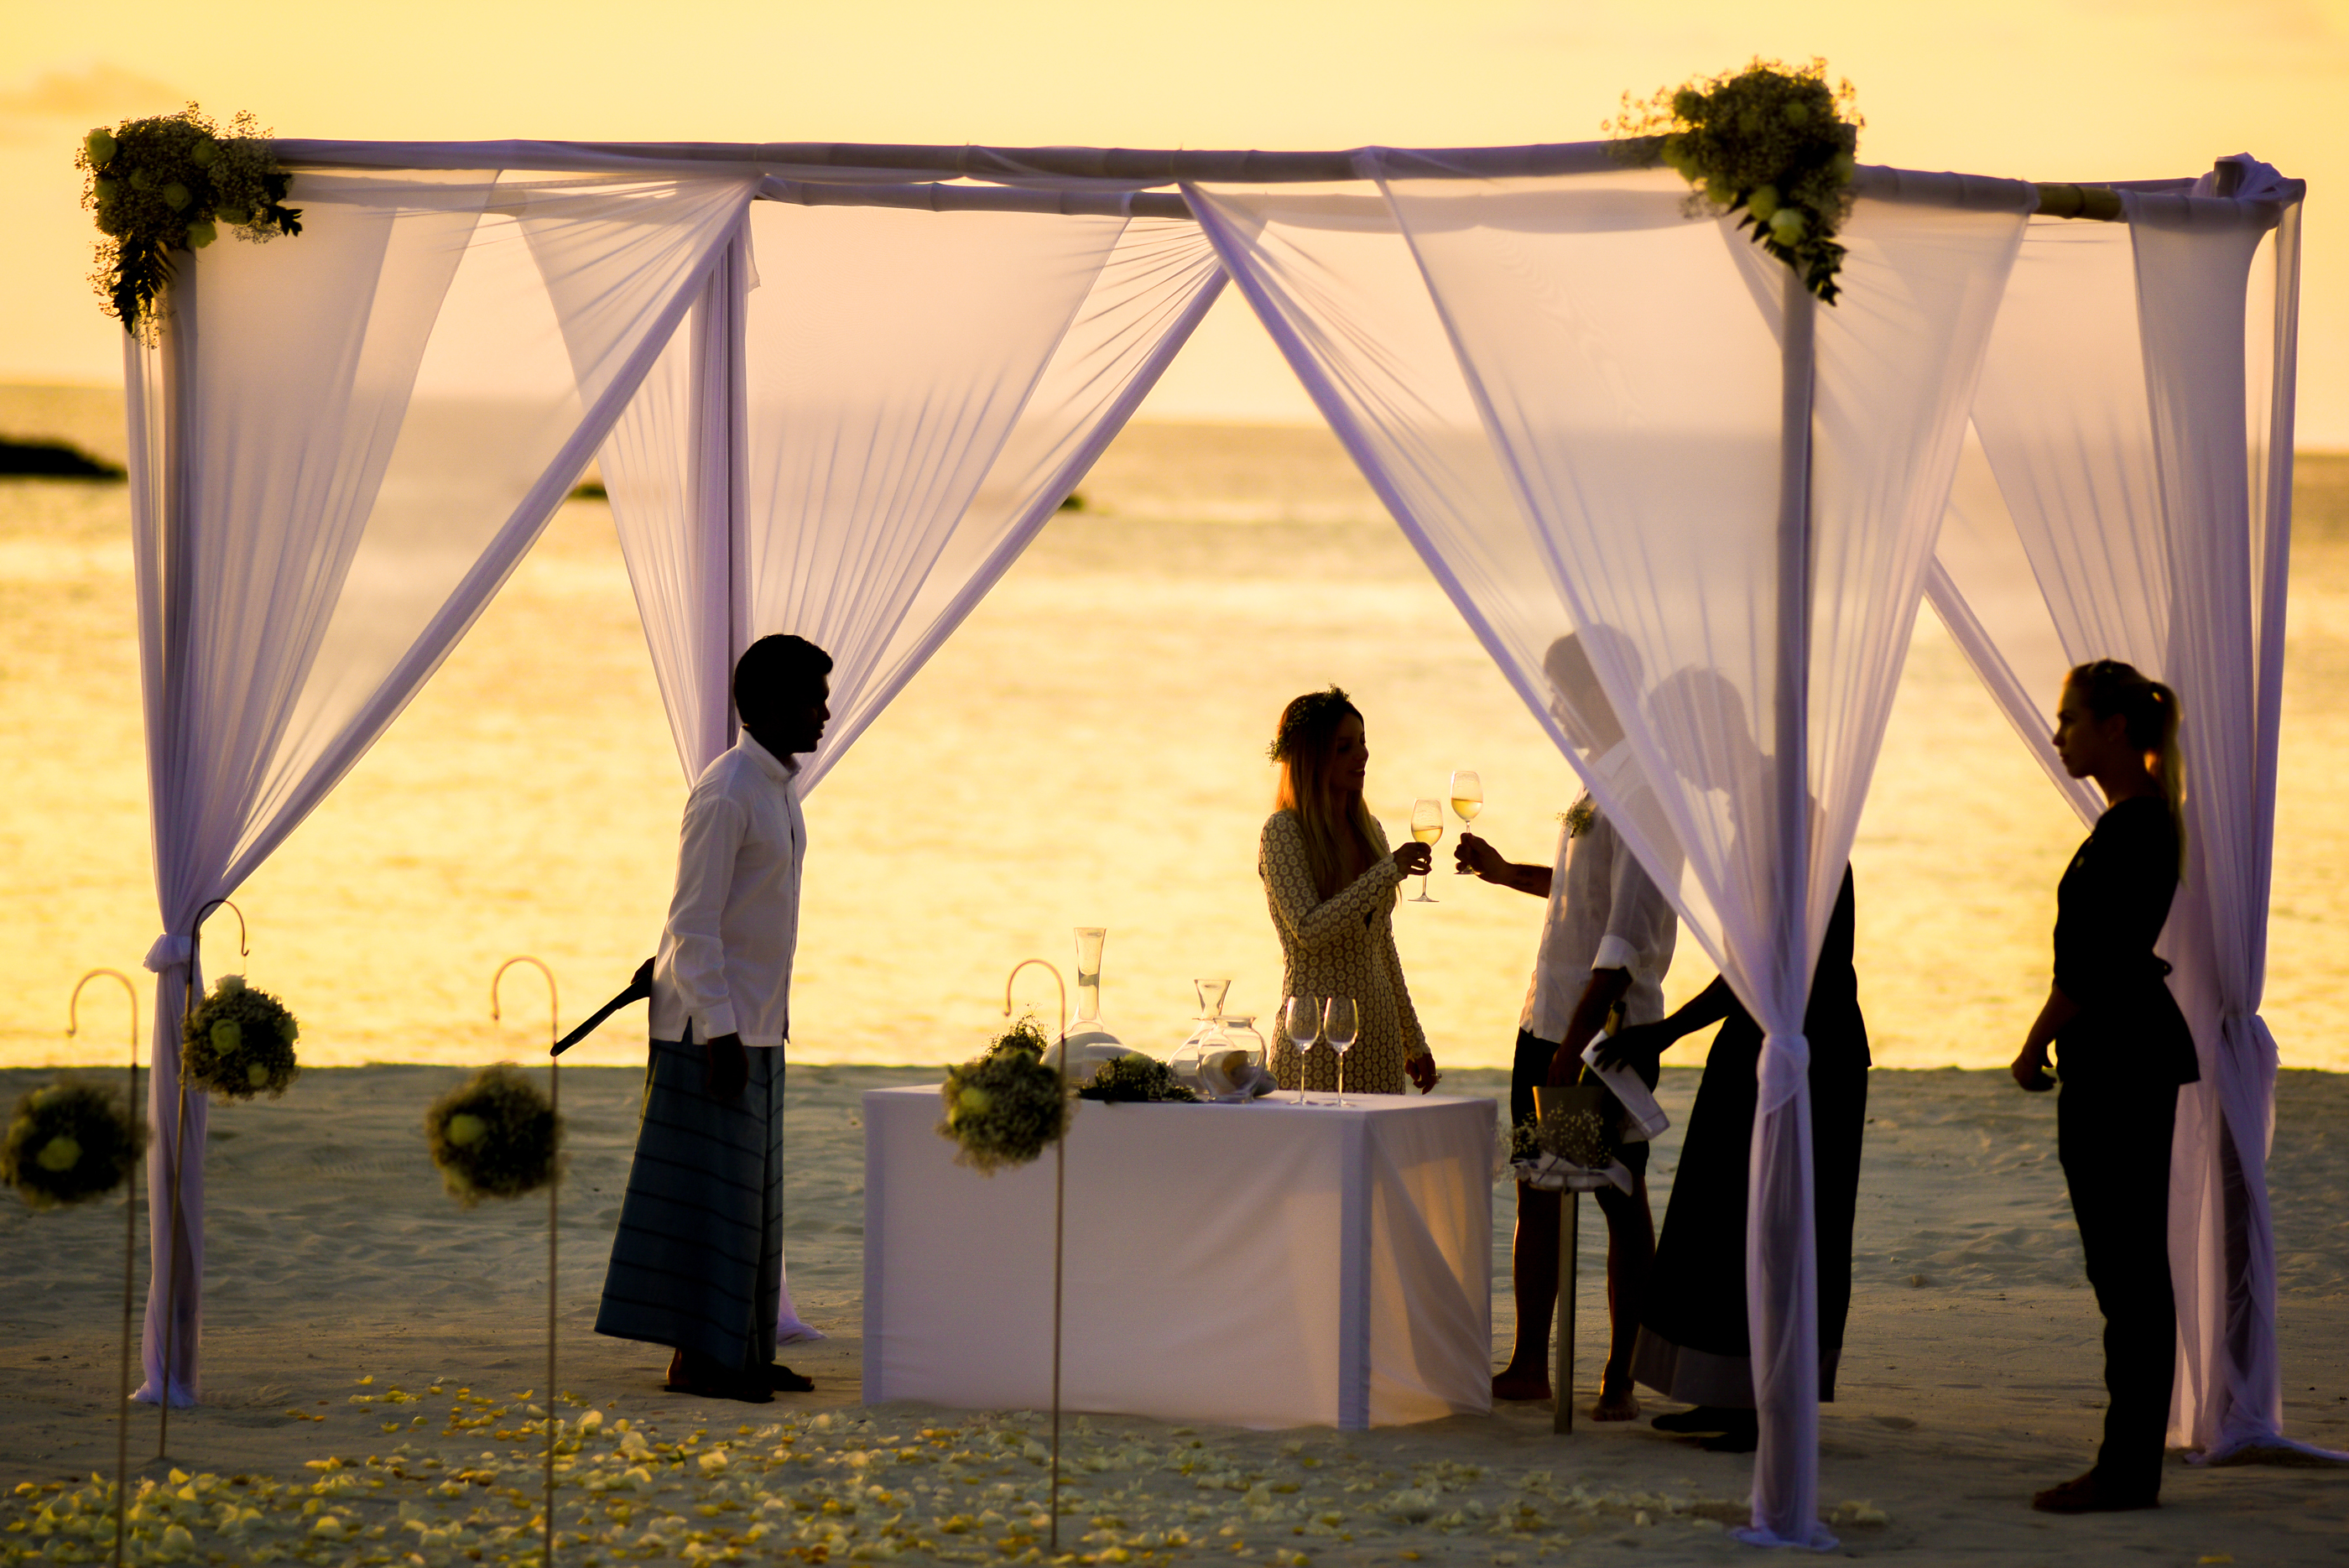
man, beach, sand, ocean, people, girl, woman, sunset, dawn, dusk, celebration, island, couple, set, yellow, wedding, bride, groom, marriage, flowers, wine glass, ceremony, resort, photograph, decorations, beach wedding, Wedding Setup